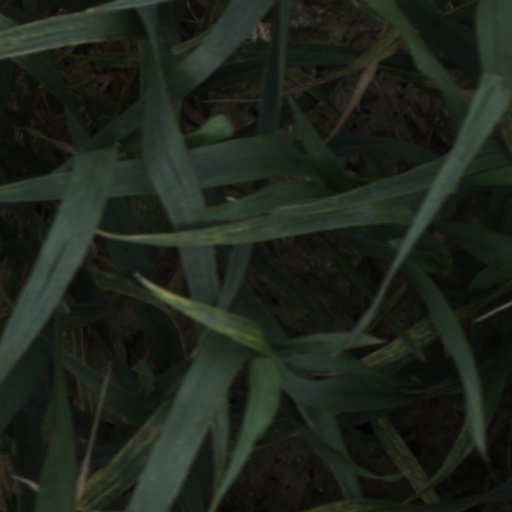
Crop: wheat